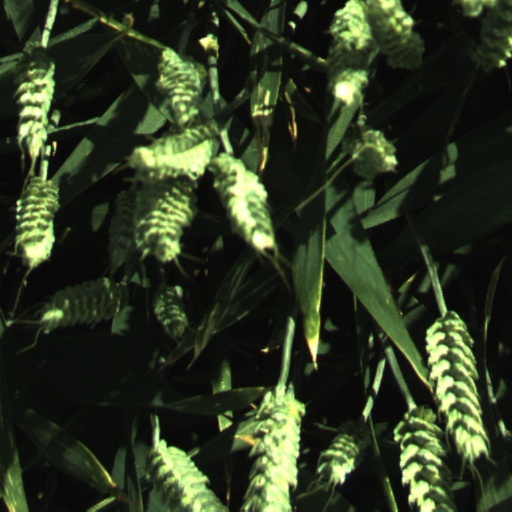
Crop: wheat